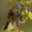
Label: bird